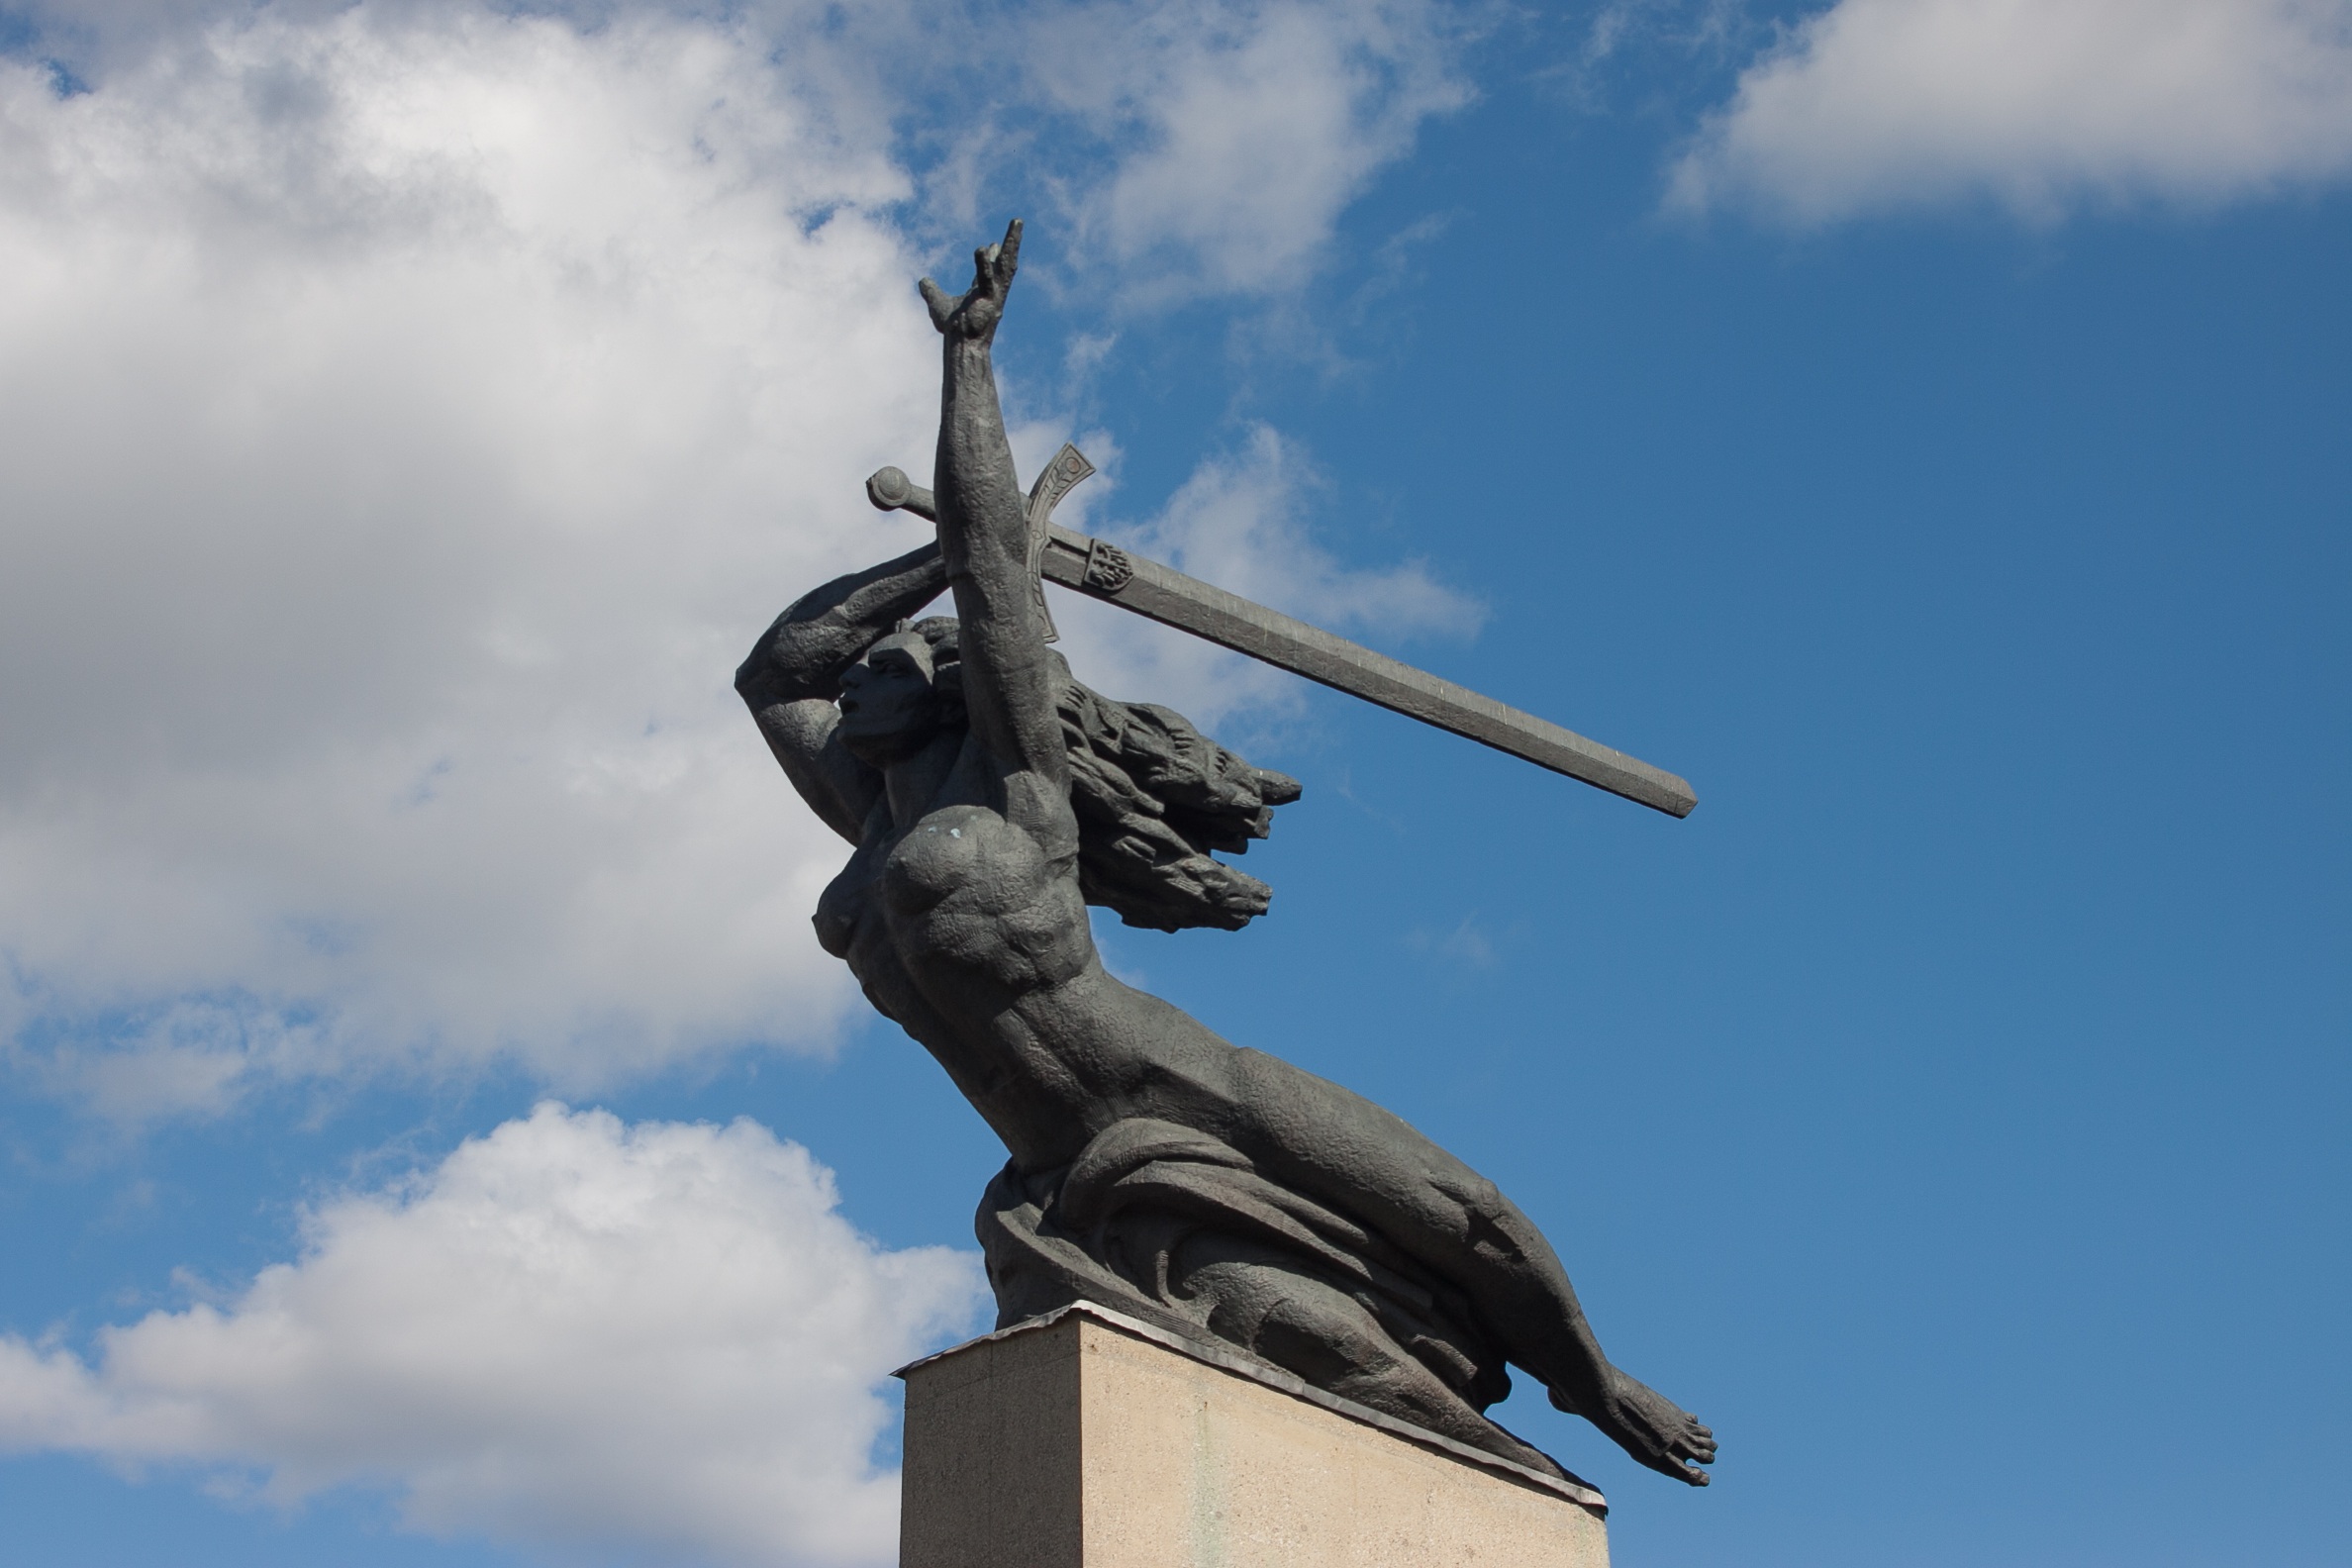
cloud, sky, monument, sign, statue, vehicle, symbol, blue, tourism, sword, siren, fight, sculpture, spire, poland, victory, warsaw, rising, mermaid, the war, the statue, cialis, atmosphere of earth